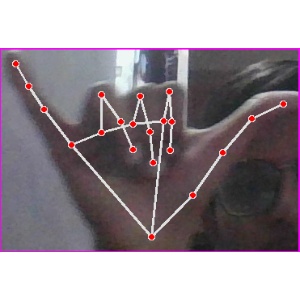
अक्षर: य